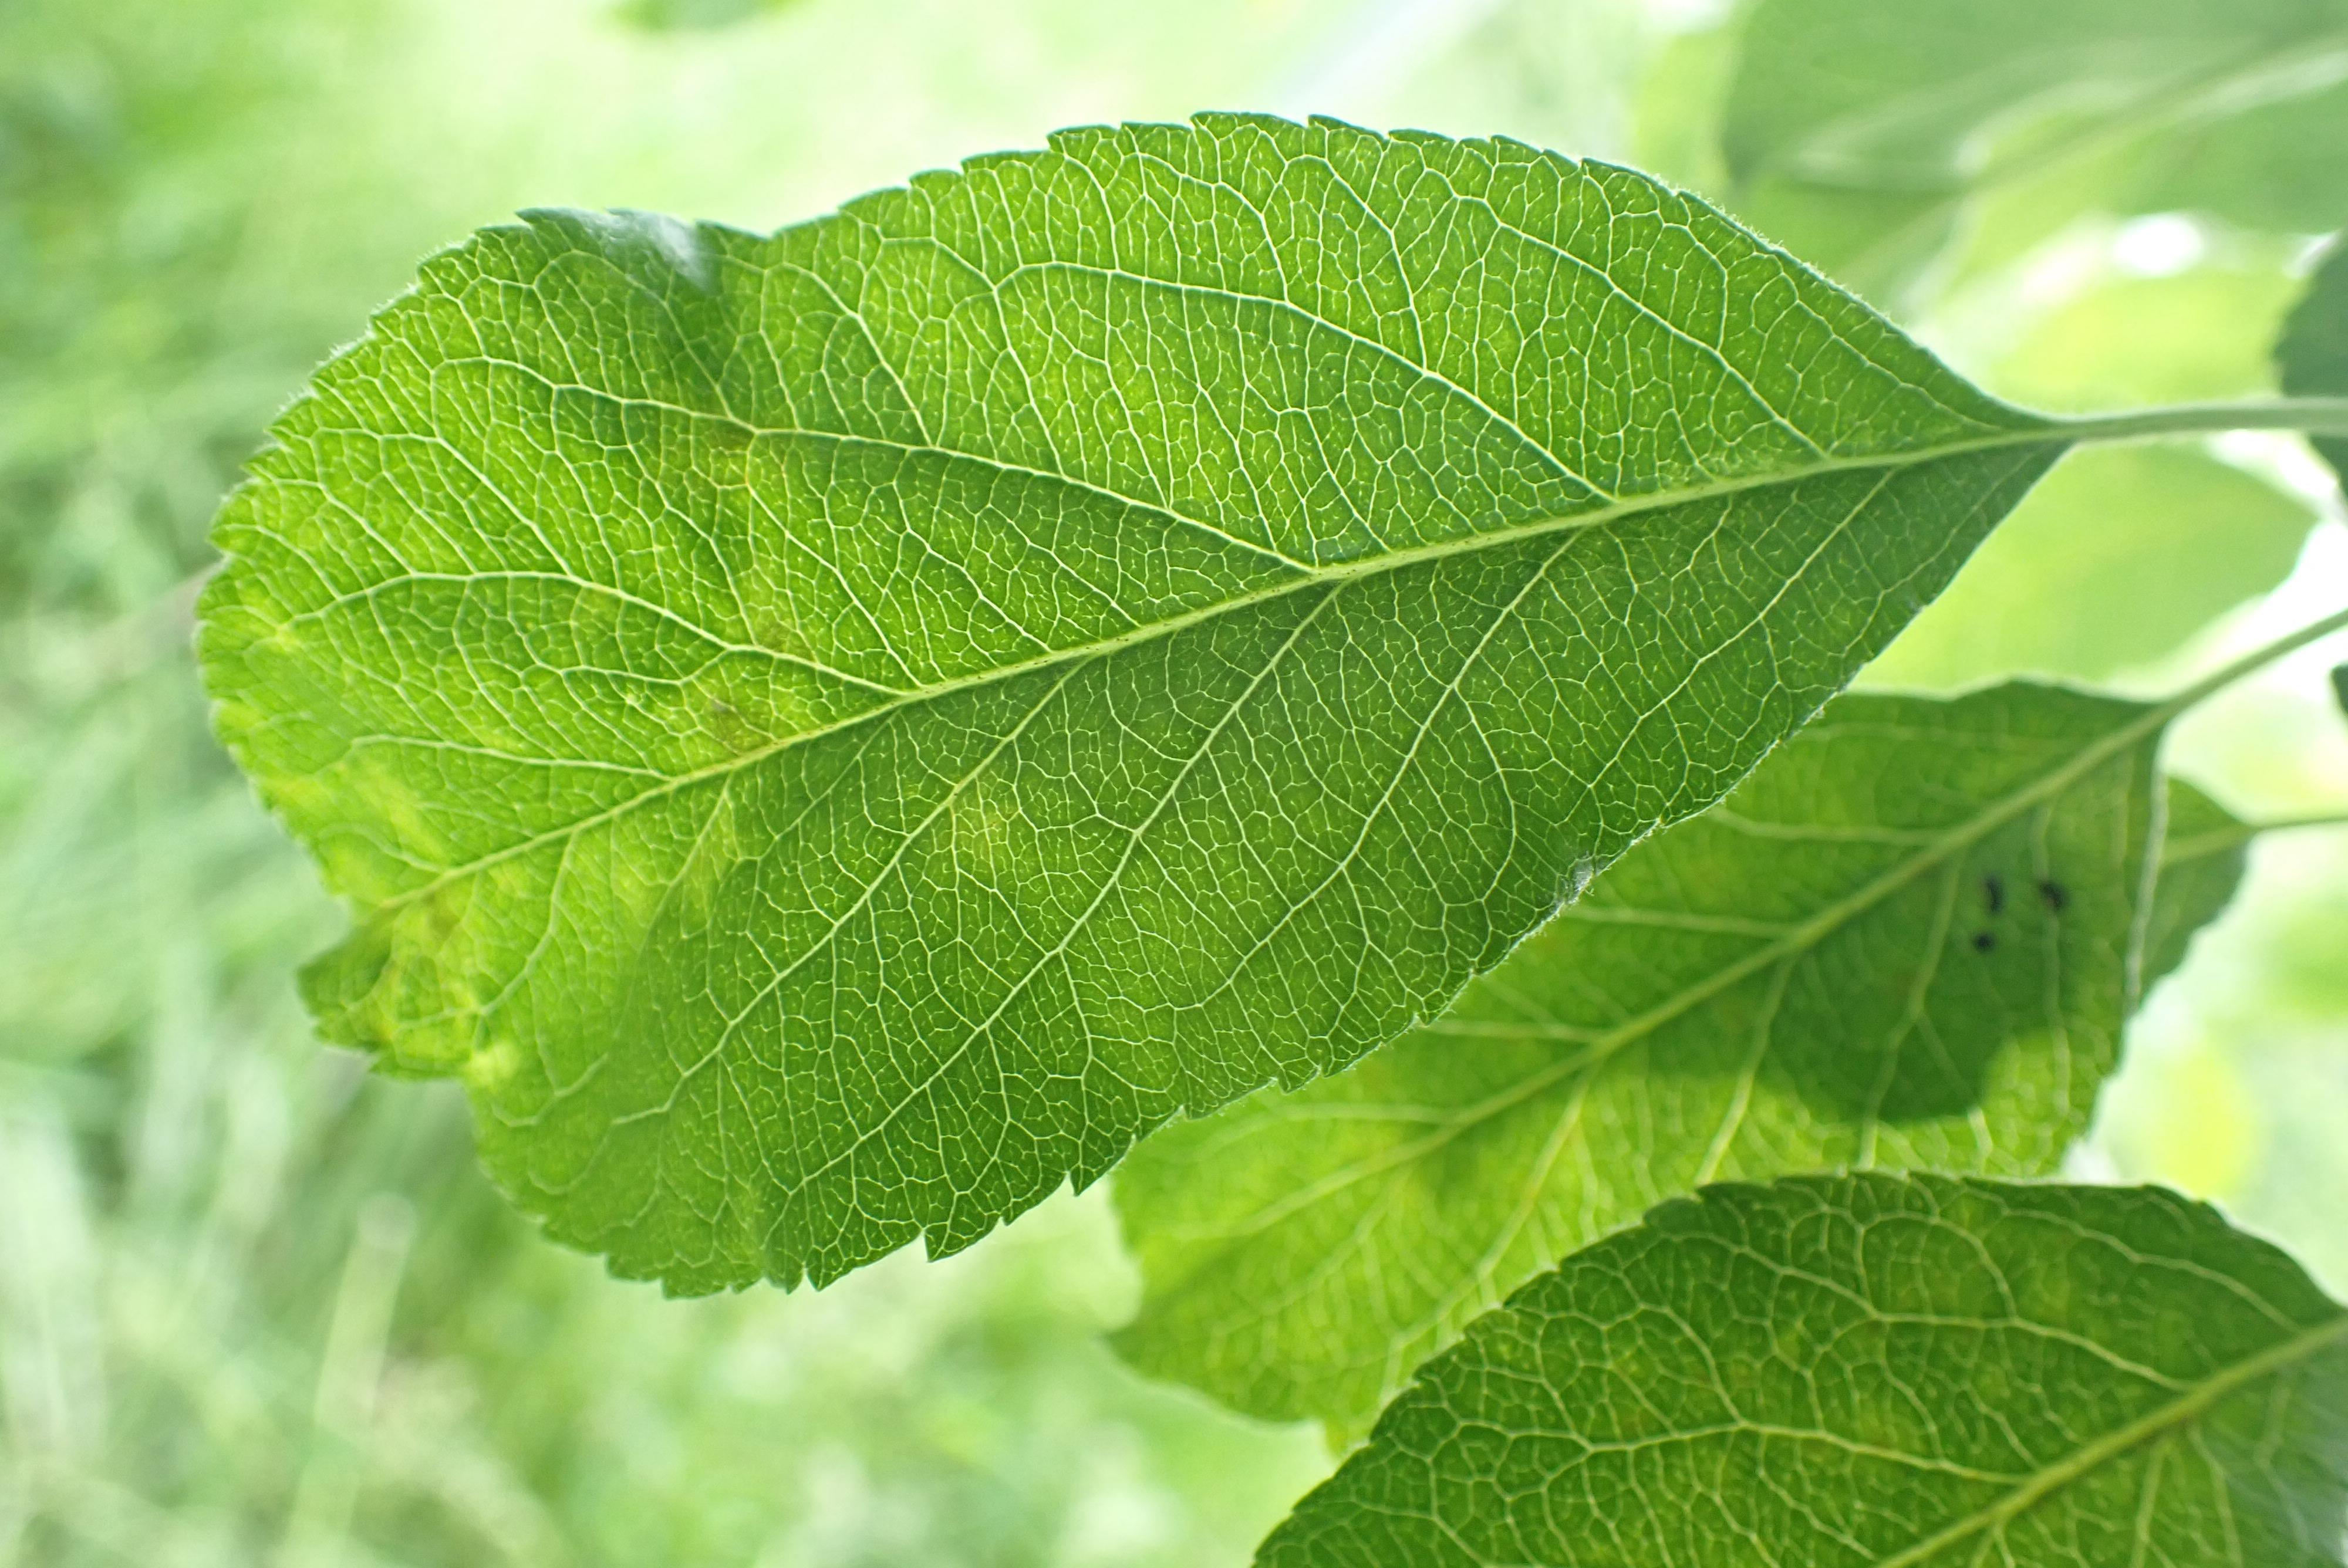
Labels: scab